Chihuahua (state)

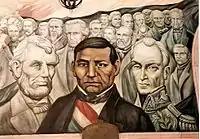
A mural by Piña in the Government Palace, honouring the liberators Abraham Lincoln, Benito Juárez and Simón Bolívar

The state united behind the Plan of Ayutla and ratified the new constitution in 1855. The state was able to survive through the Reform War with minimal damage due to the large number of liberal political figures. The 1858 conservative movement did not succeed in the state even after the successful military campaign of the conservative Zuloaga with 1,000 men occupied the cities of Chihuahua and Parral. In August 1859, Zuloaga and his forces were defeated by the liberal Orozco and his forces; Orozco soon after deposed the state governor, but had to flee to Durango two months later. In the late 1860s the conservative General Cajen briefly entered the state after his campaign through the state of Jalisco and helped establish conservative politicians and ran out the liberal leaders Jesús González Ortega and José María Patoni. Cajen took possession of the state capital and established himself as governor; he brooked no delay in uniting a large force to combat the liberal forces which he defeated in "La Batalla del Gallo". Cajen attained several advantages over the liberals within the state, but soon lost his standing due to a strong resurgence of the liberal forces within the state. The successful liberal leaders José María Patoni of Durango and J.E. Muñoz of Chihuahua quickly strengthened their standing by limiting the political rights of the clergy implementing the presidential decree. The state elected General Luis Terrazas, a liberal leader, as governor; he would continue to fight small battles within the state to suppress conservative uprisings during 1861.